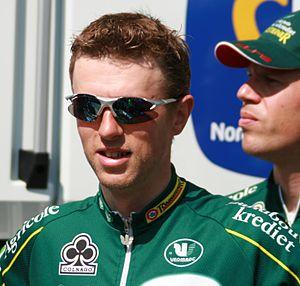
Bert Scheirlinckx aux Quatre jours de Dunkerque 2008
Bert Scheirlinckx est un coureur cycliste belge, membre de l'équipe Geofco-Ville d'Alger. Professionnel de 2000 à 2012, il remporte une étape du Tour du Japon en 2002 et le Grand Prix Pino Cerami en 2011. Son frère Staf est également coureur professionnel.